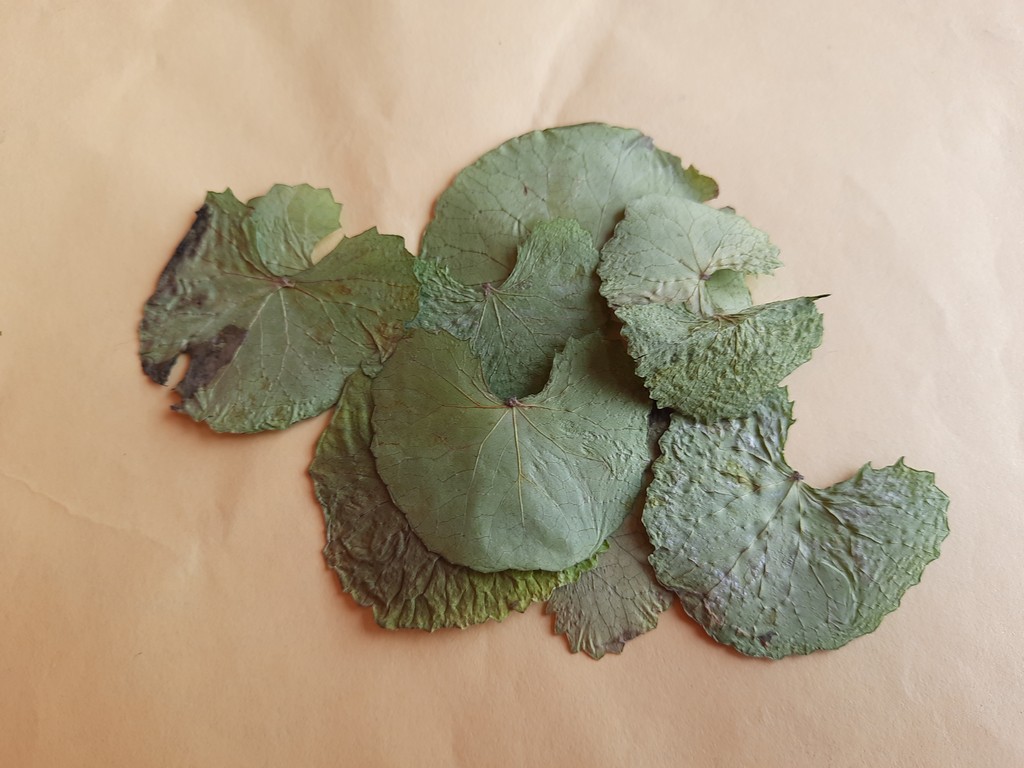
Label: Dried